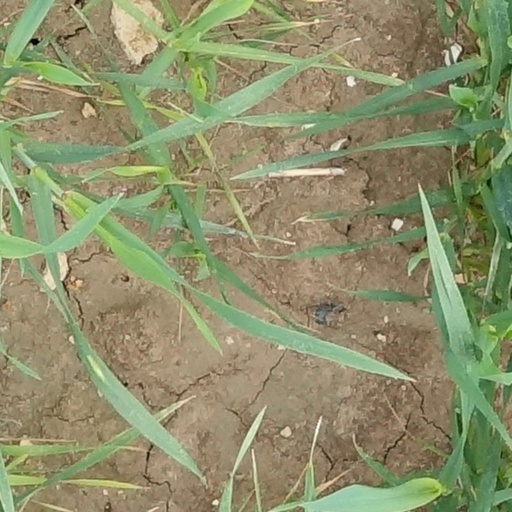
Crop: wheat